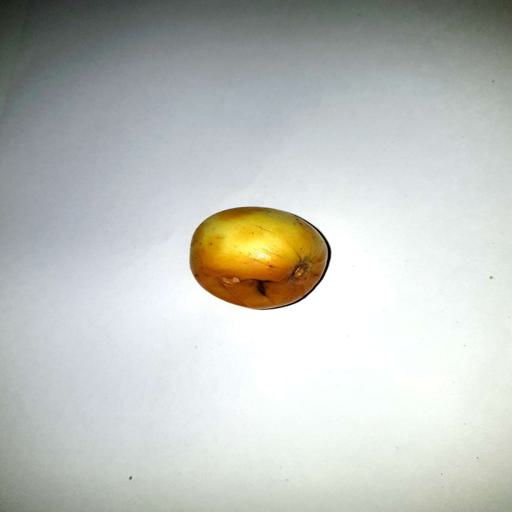
Label: bruised